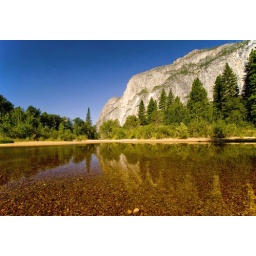
Playing around with the relection of the mountain in the water. Merced river than runs thru Yosemite Valley.